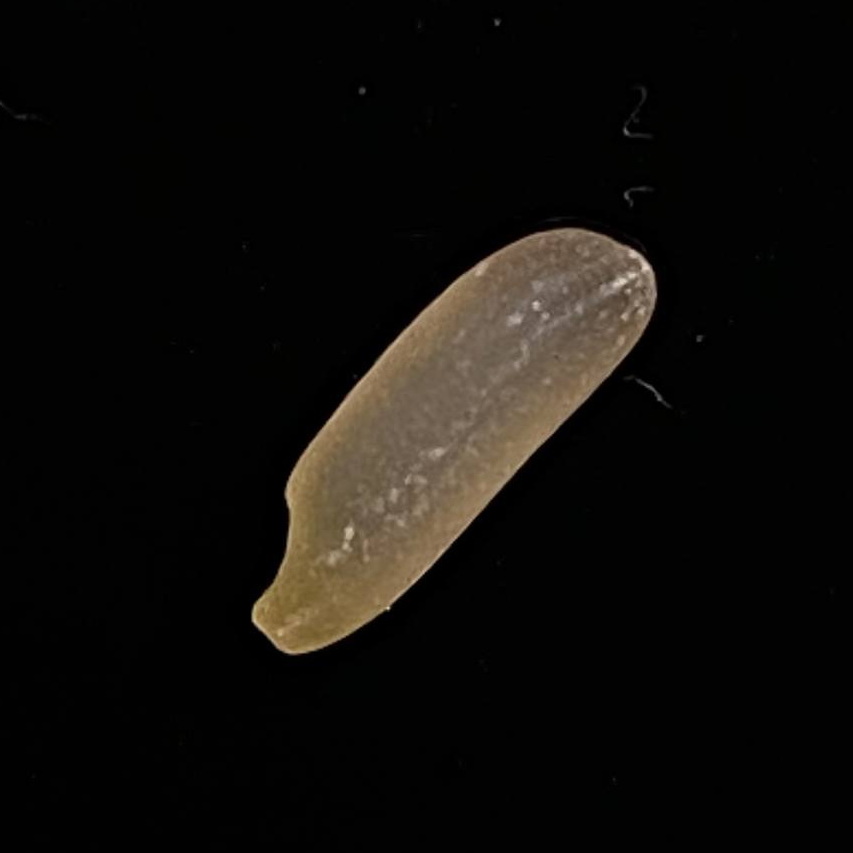
Rice variety: BR29